Jahandar Shah

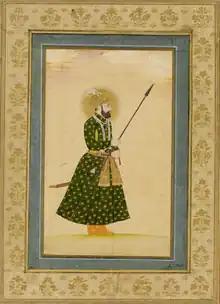
Portrait of Jahandar Shah, , currently held at the Victoria and Albert Museum in London, England

Jahandar Shah (Mirza Mu'izz-ud-Din Beg Muhammad Khan; 10 May 1661 – 11 February 1713) was the ninth Mughal emperor briefly from 1712 to 1713. He was the son of Emperor Bahadur Shah I, and the grandson of Emperor Aurangzeb.